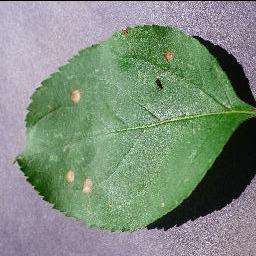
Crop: apple
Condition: black_rot